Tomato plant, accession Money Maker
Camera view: horizontal (90 deg, fisheye); turntable rotation: 300 degrees
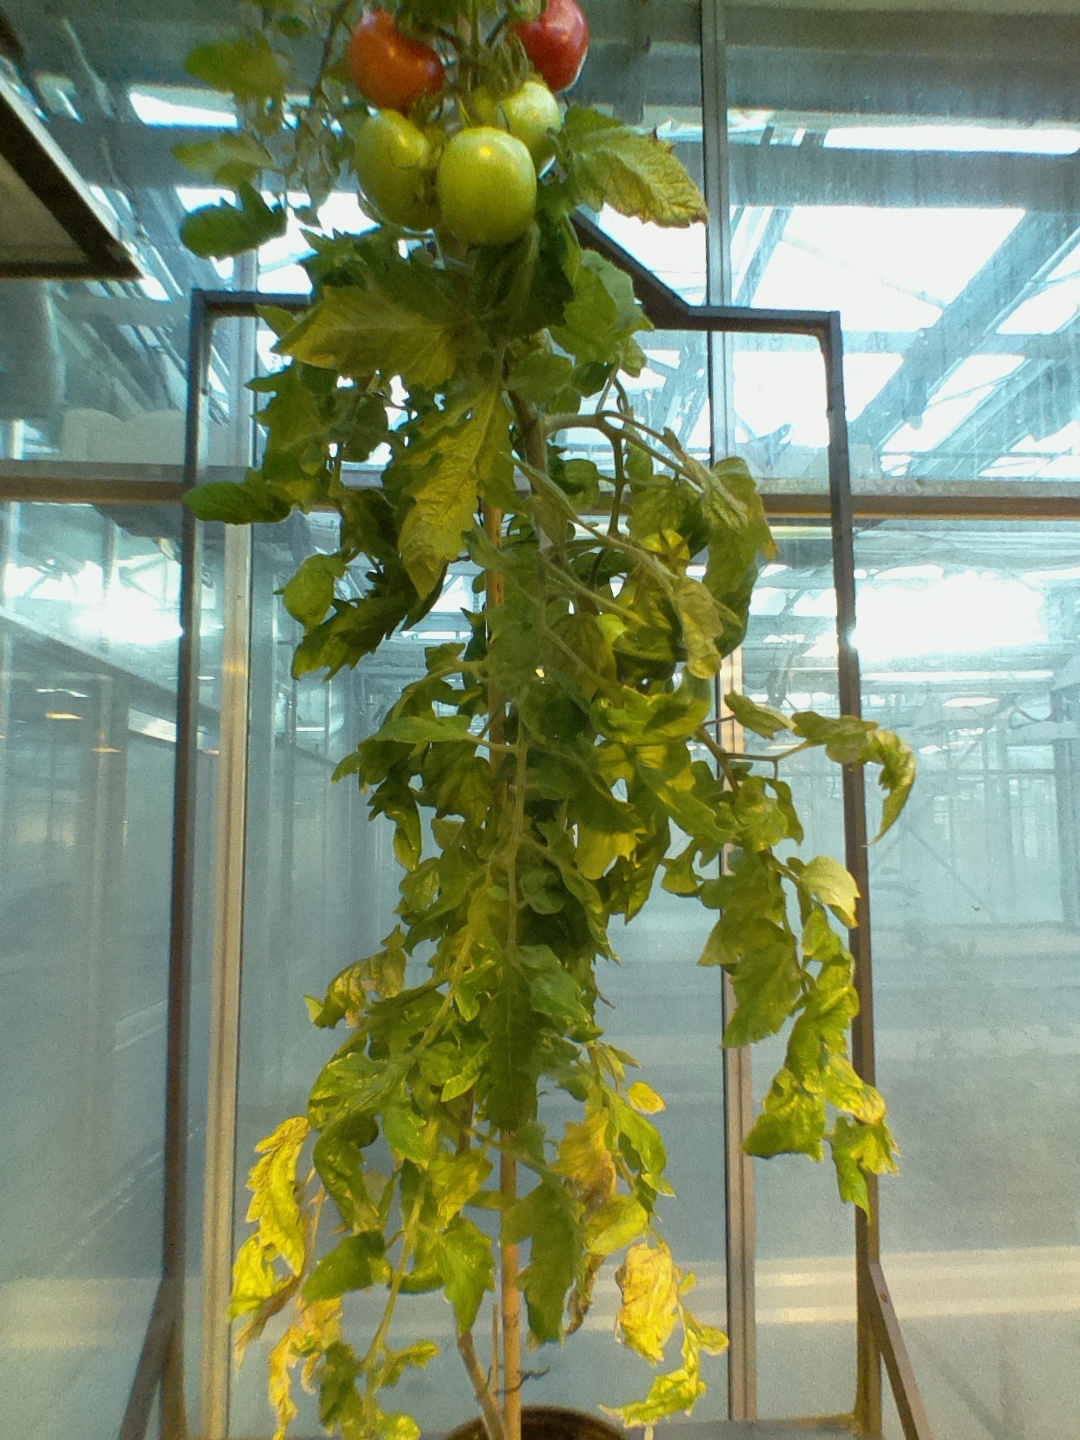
BBCH growth stage 82: 20%-30% of fruits show typical fully ripe color